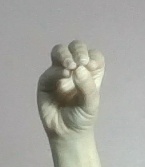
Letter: ha